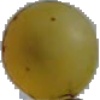
Label: white_grape